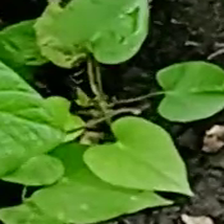
Weed species: Obscure_morning _glory(Ipomoea obscura)